Anacostia Historic District

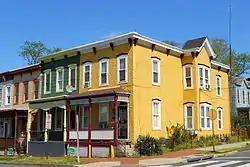
Houses at 13th and W Streets

The Anacostia Historic District is a historic district in the city of Washington, D.C., comprising approximately 20 squares and about 550 buildings built between 1854 and 1930. The Anacostia Historic District was added to the National Register of Historic Places in 1978. "The architectural character of the Anacostia area is unique in Washington. Nowhere else in the District of Columbia does there exist such a collection of late-19th and early-20th century small-scale frame and brick working-class housing."